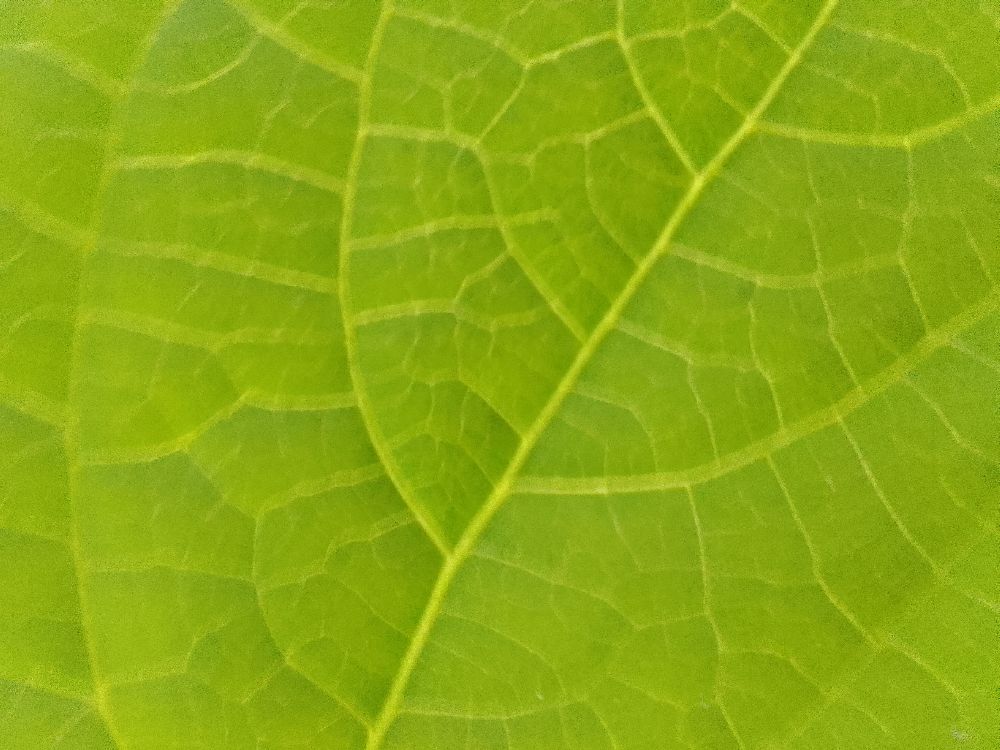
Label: healthy